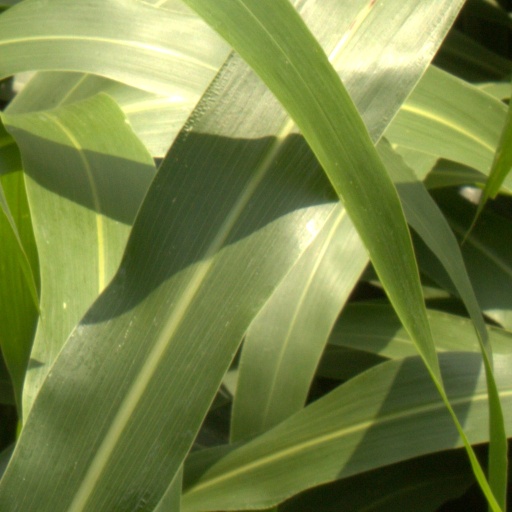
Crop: sorghum